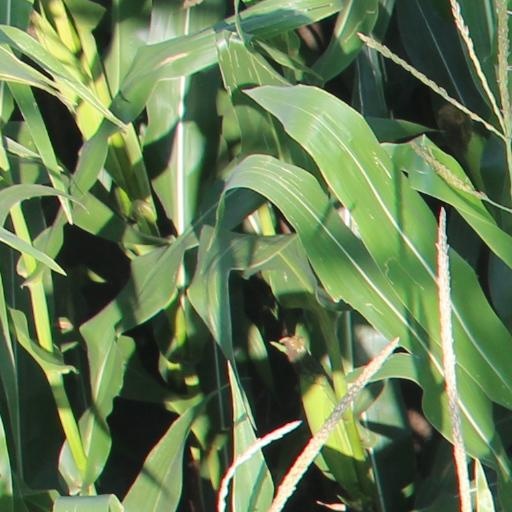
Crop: maize; corn